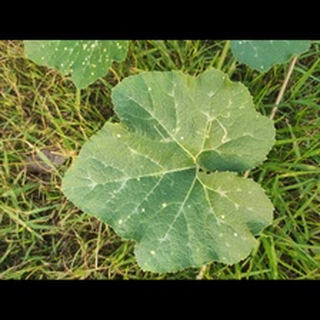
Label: pumpkin_bacterial_leaf_spot